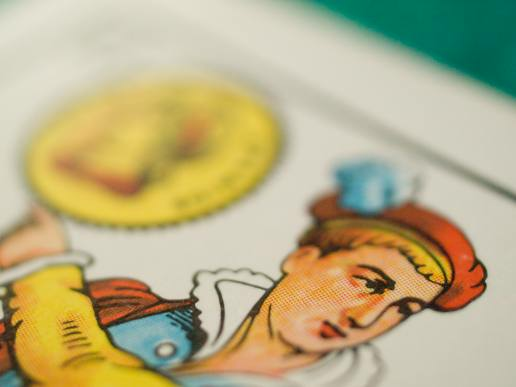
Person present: No